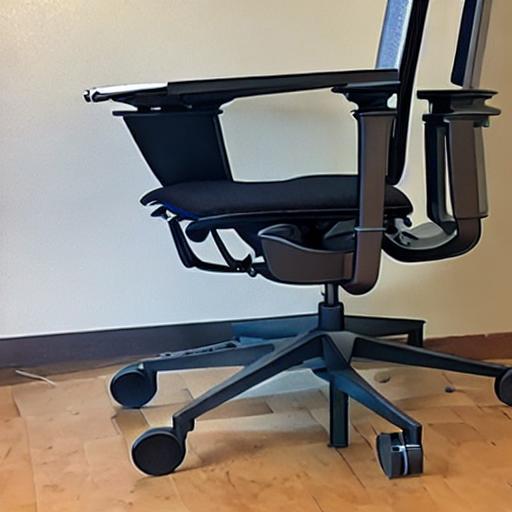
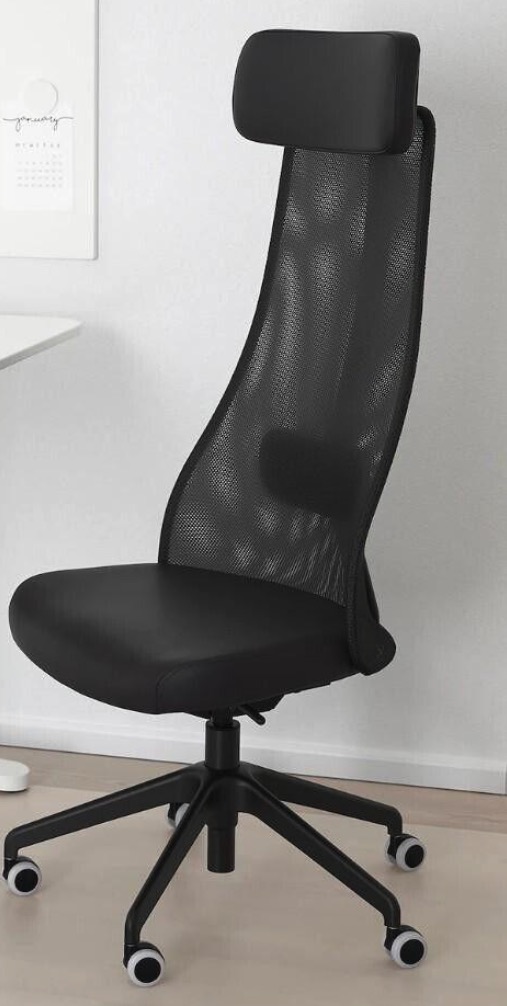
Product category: items_chair
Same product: no